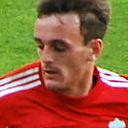
Age: 17